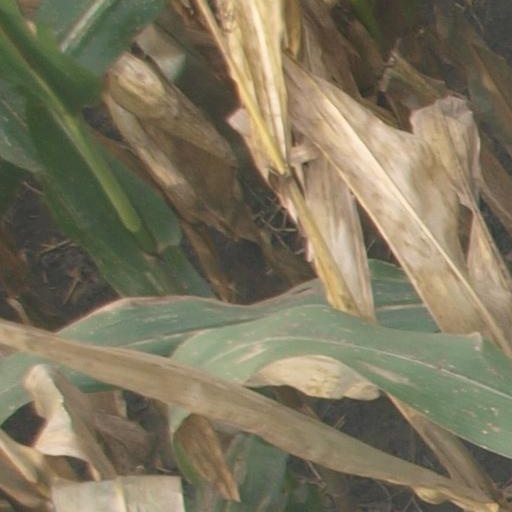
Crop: maize; corn